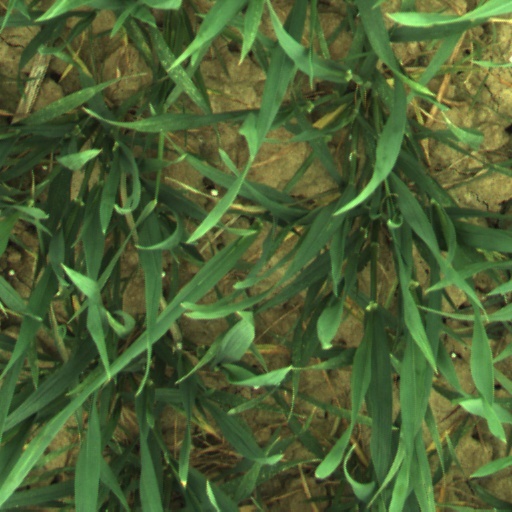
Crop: wheat